Progressive Conservative Party of Newfoundland and Labrador

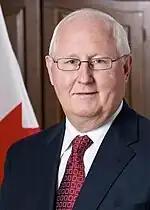
Loyola Sullivan served as interim leader of the party from 1996 to 1998

Simms resigned as leader in 1994 and a leadership convention was held on the weekend of 28–29 April 1995. Unlike the 1979 and 1989 leadership conventions, which saw a large number of candidates, the 1995 race saw just two candidates seek the leadership; Lynn Verge and Loyola Sullivan. Verge was first elected in 1979, becoming one of the first women to serve as a cabinet minister; she had been Deputy Premier under Rideout. Sullivan was a businessman and former educator who was first elected in a 1992 by-election. Both were seen as representing different factions of the party; Verge represented the progressive wing while Sullivan represented the conservative wing. The leadership contest was considered to be a bitter affair by some, with Verge winning by a margin of three votes. With her win, Verge became the first woman to serve as leader of a political party in the province's history.